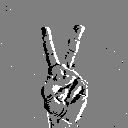
ASL letter: v